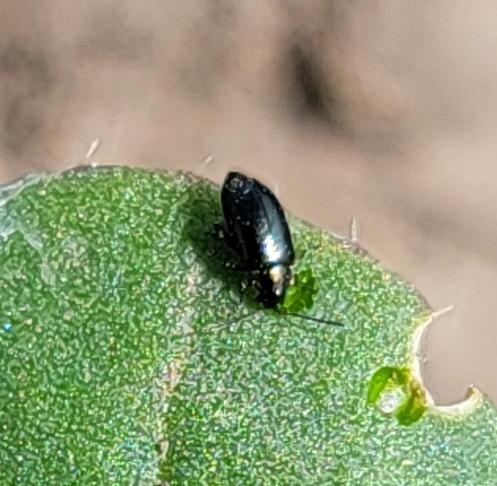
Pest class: crucifer_flea_beetle